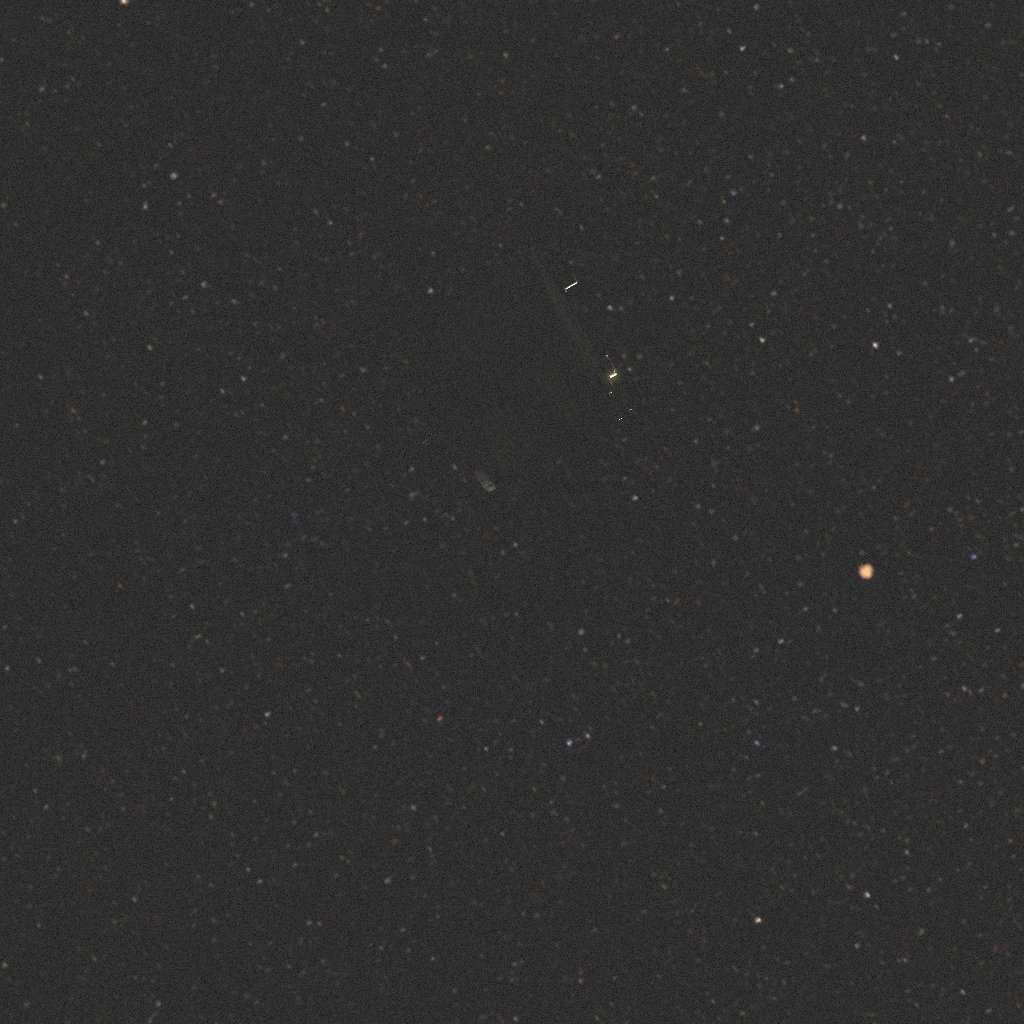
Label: proba_3_ocs